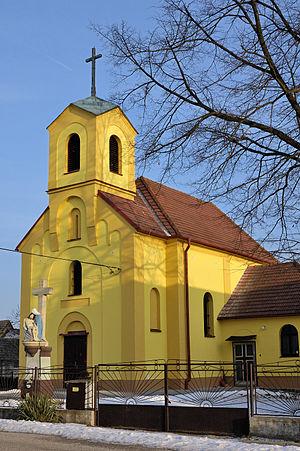
Bílkove Humence est un village de Slovaquie situé dans la région de Trnava.